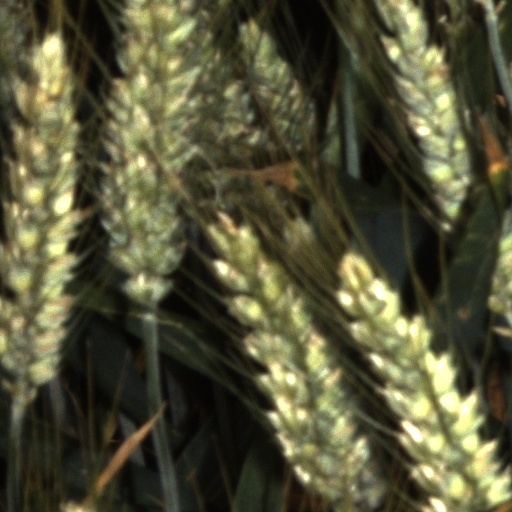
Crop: wheat